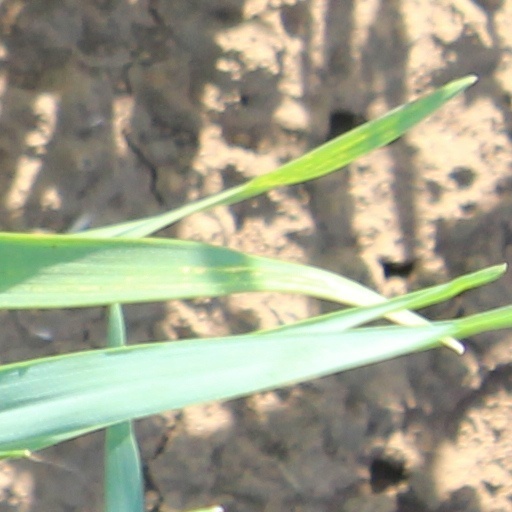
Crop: wheat